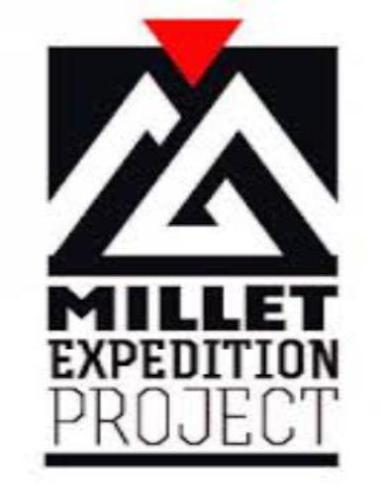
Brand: millet-1
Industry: Others